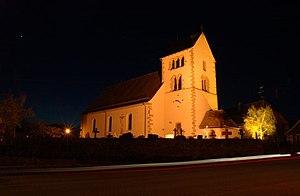
Église Saint-Nicolas de Neuve-Église, Alsace
Neuve-Église est une commune française située dans le département du Bas-Rhin, en région Grand Est.